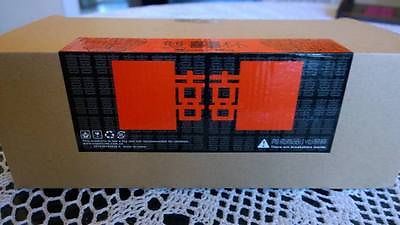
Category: mug